J. F. Oberlin University

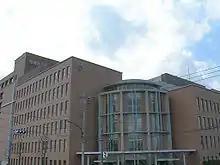
J. F. Oberlin University

is a private university in Machida, Tokyo, Japan. The university was founded by Yasuzo Shimizu. Its name is derived from that of pastor and philanthropist J. F. Oberlin, and the name also shows the university's historical ties with Oberlin College in Oberlin, Ohio, which the university's founder attended.